Nikki Holland

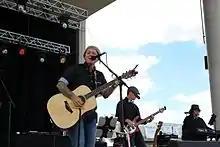
Holland & The Dirty Elizabeths at Windsor-Essex Pride Fest

Holland started performing in the Hampton Roads area of Virginia in 2005, where she recorded with her first band, 3 Kates and a Joe. She then moved to New Mexico where additional recording took place, leading to a move to Detroit where she became a member of BMI and recorded and released her first album, "Hold On". Holland has since migrated to the Reggae Fusion genre after collaborating with O.C. Roberts in her second CD, "Americana Made" (released in 2017).